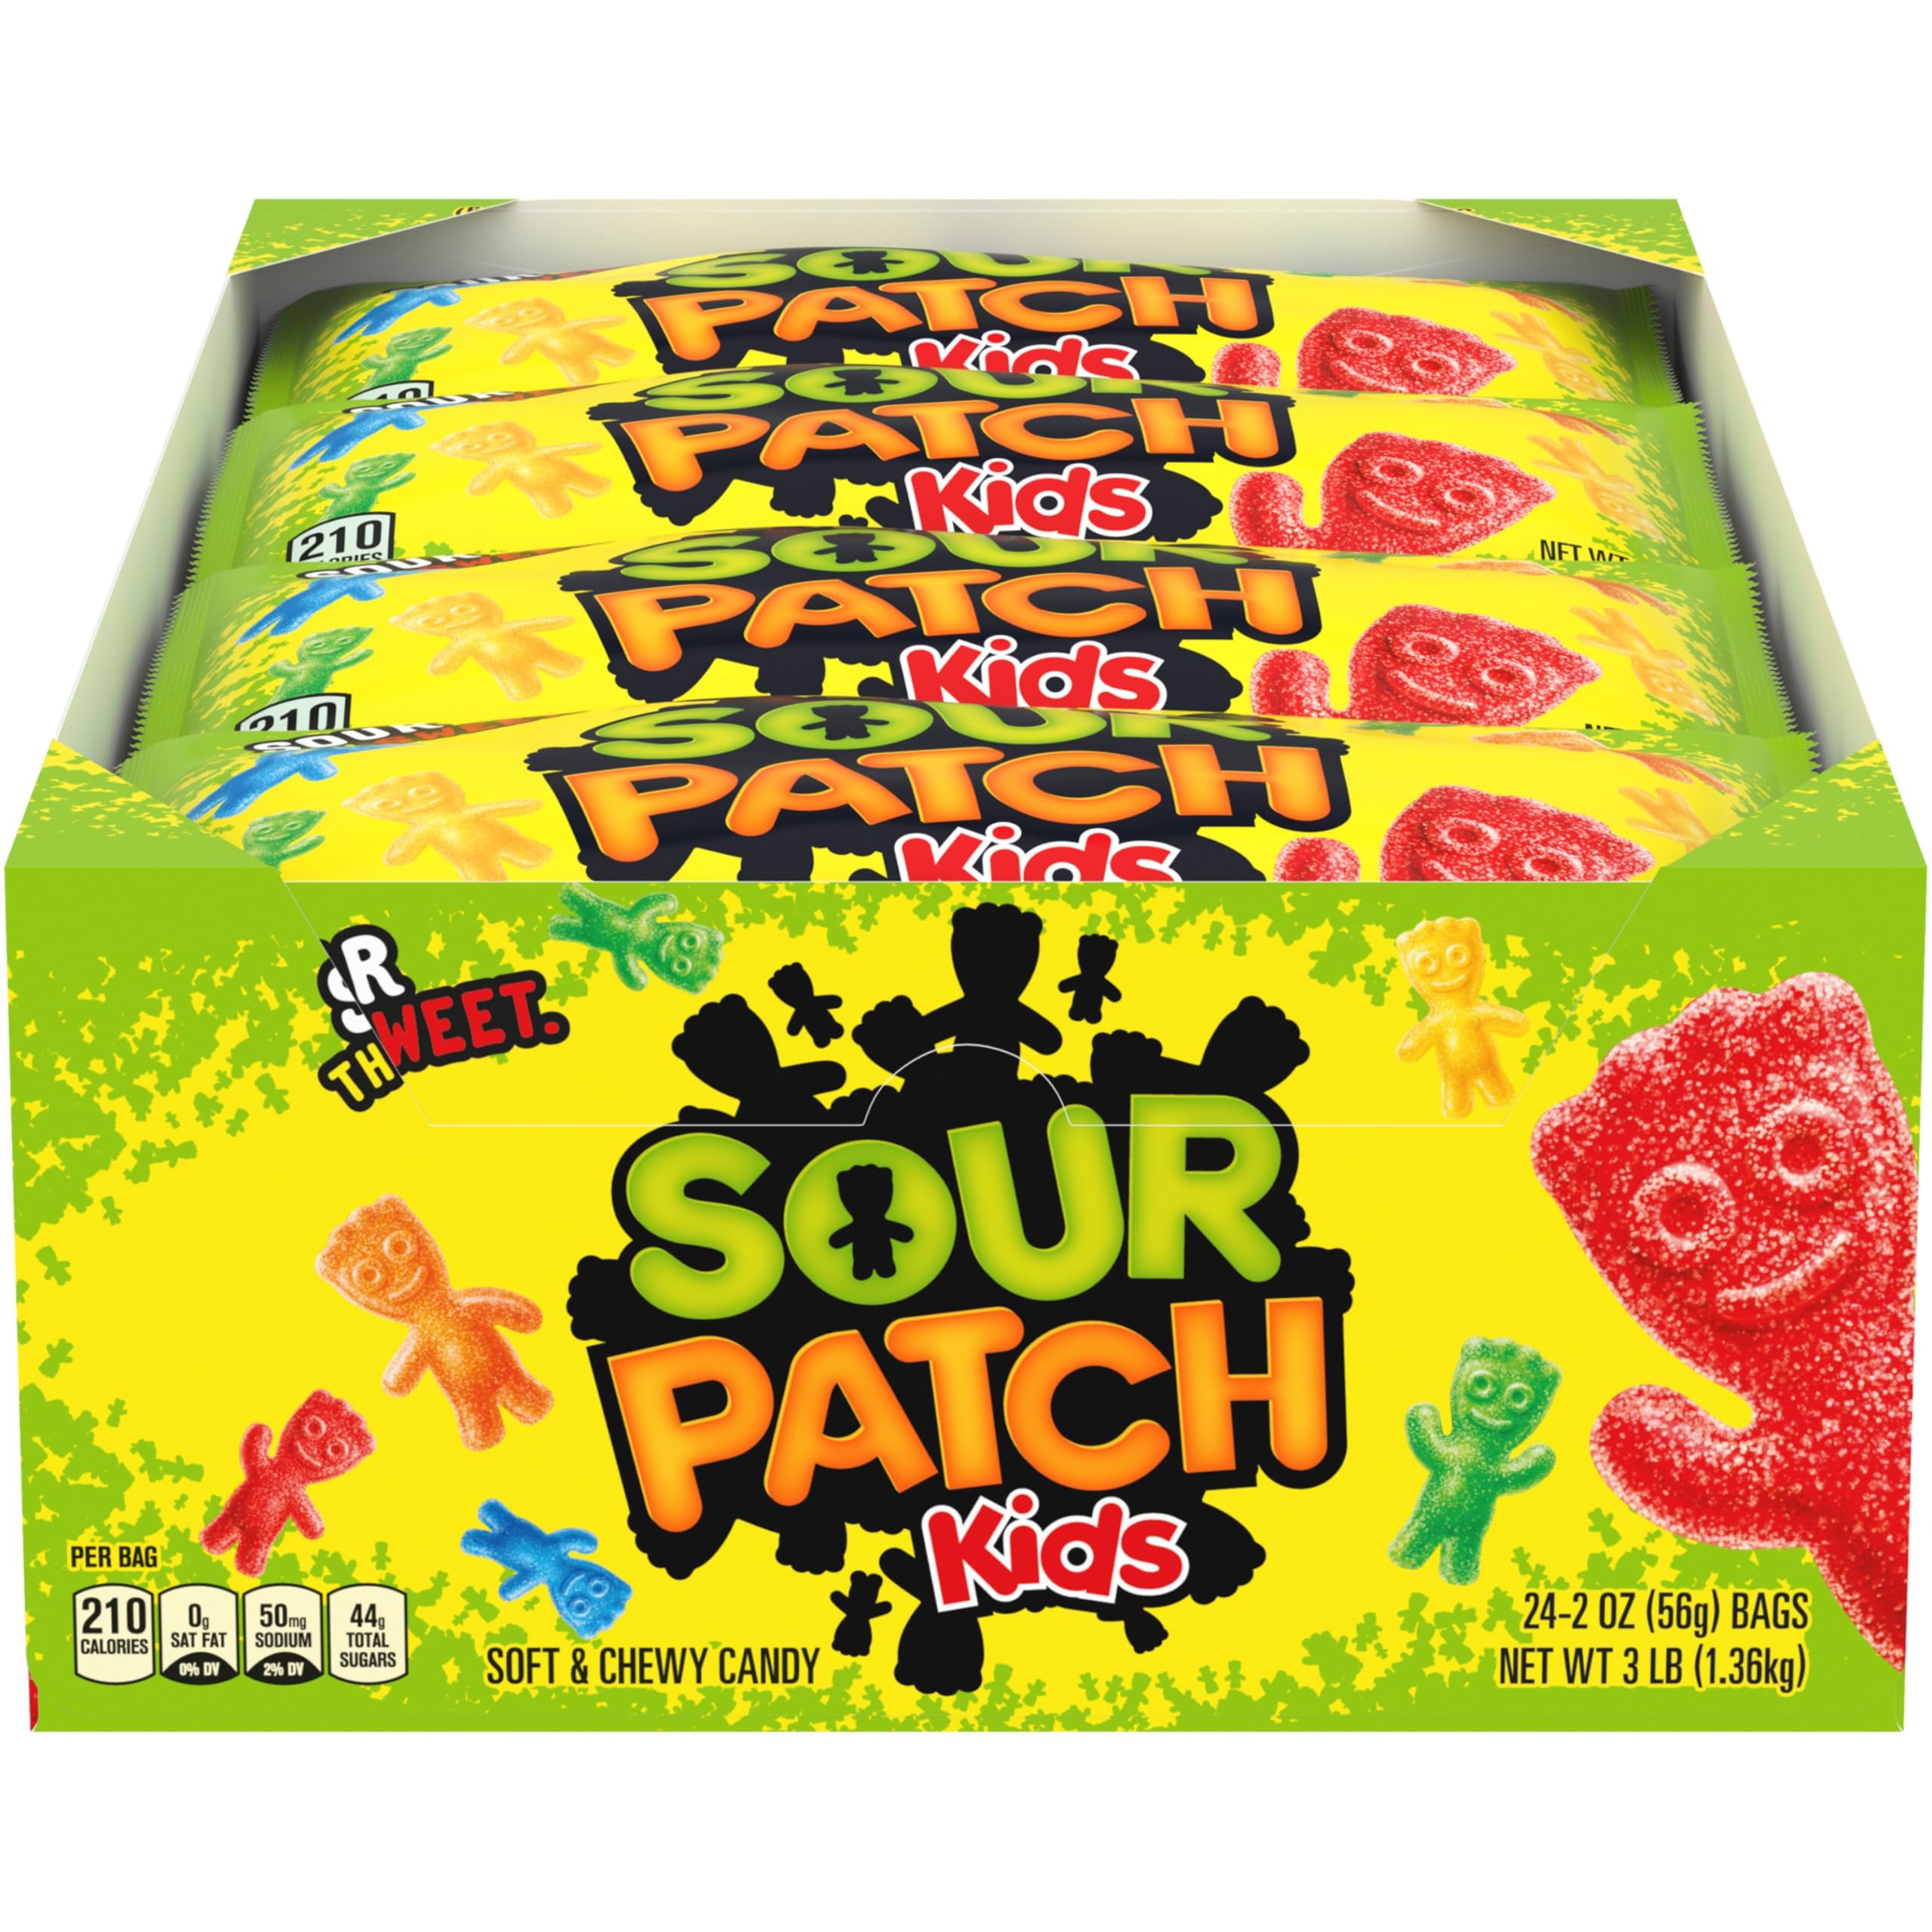
Item Name: SOUR PATCH KIDS Soft & Chewy Candy, Bulk Candy, 24 - 2 oz Bags
Bullet Point 1: Twenty-four 2 oz bags of SOUR PATCH KIDS Soft & Chewy Candy
Bullet Point 2: Chewy snacks in assorted fruit flavors that are SOUR. SWEET. GONE
Bullet Point 3: Soft and chewy candies have the traditional SOUR PATCH KIDS shape for a hint of mischief
Bullet Point 4: Sour gummy candy great for party favors, holiday candy and movie theater candy
Bullet Point 5: Sealed bag keeps this fruity sweet treat flavorful and soft
Value: 48.0
Unit: Ounce

Price: 22.49